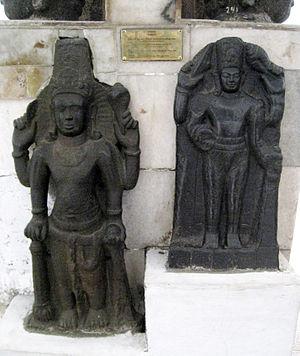
Le royaume de Tarumanagara était situé dans l'actuelle province indonésienne de Java occidental. Il avait vraisemblablement pour centre la région qui s'étend entre Jakarta, la capitale de l'Indonésie, et la ville de Bekasi à l'est. C'est le plus ancien royaume de l'île de Java connu à ce jour.
C'est sur le site de Cibuaya, situé près de la mer, à l'est de Jakarta, la capitale de l'Indonésie, dans le kabupaten de Karawang de la province de Java occidental, qu'ont été trouvés les vestiges du plus ancien royaume de l'île de Java connu à ce jour, avec la découverte en 1952, d'une statue du dieu hindou Vishnou. En 1957 puis en 1975, deux autres statues de Vishnou seront découvertes. On les a datées des VIIe et VIIIe siècles. On peut les voir au Musée National d'Indonésie à Jakarta.